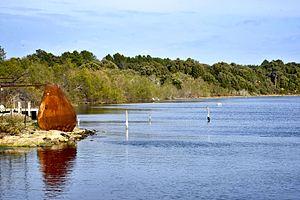
L'étang d'Urbino est une lagune maritime située sur la côte orientale de la Corse. Avec ses 790 hectares, c'est le deuxième plus grand étang de Corse.